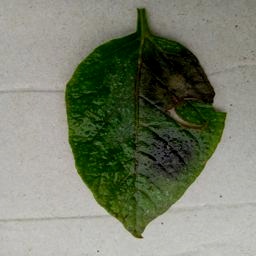
Etiqueta: Late Blight